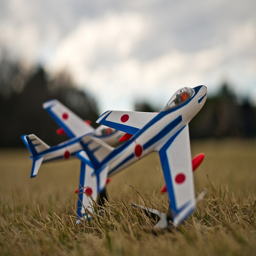
A couple of toy airplanes sitting on top of a grass field.
Two very cute toy planes in the grass.
Two plastic model airplanes lie on the ground.
Two small model airplanes are lying in a field.
two toy airplanes sitting in a grass field
A couple of small model airplanes on the grass.